Inès de La Fressange

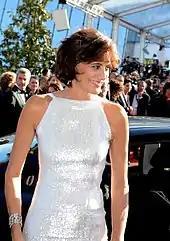
Ines at the 2014 Cannes Film Festival

Tall at and with a weight of , she began her career as a model in 1974 at the age of 17. She quickly became nicknamed by many as "the talking mannequin", due to her tendency to talk with fashion journalists and express her opinions on her profession and on fashion.